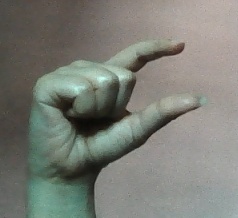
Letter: dal